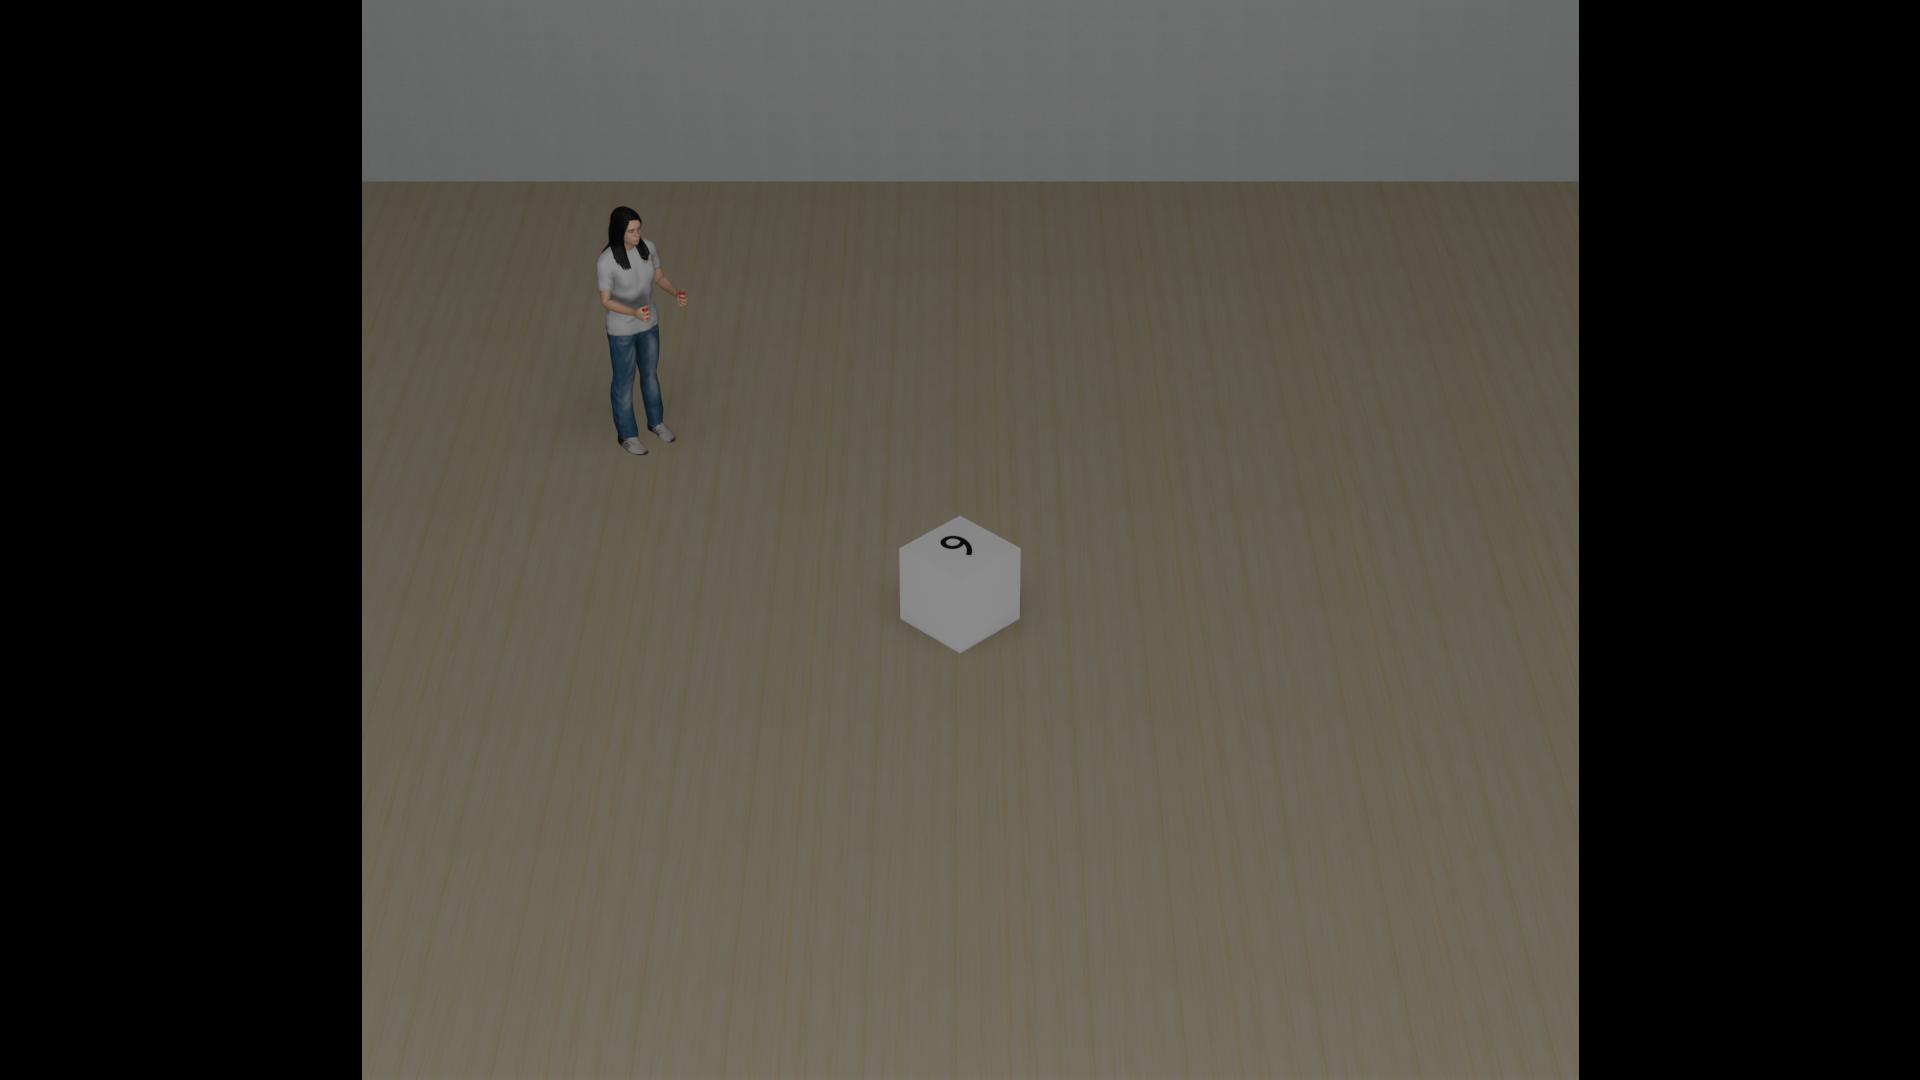
Task: level2_visual_number
Answer: '6'